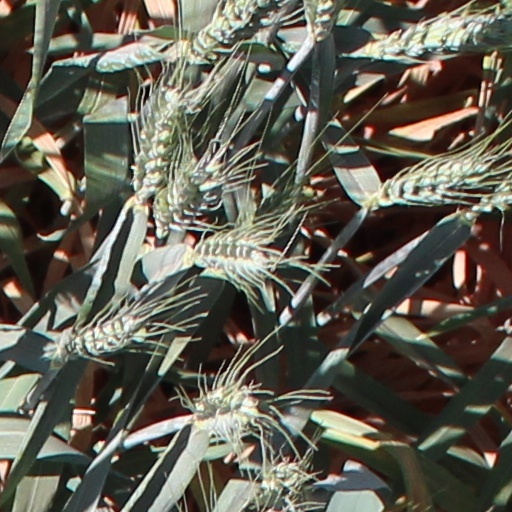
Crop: wheat